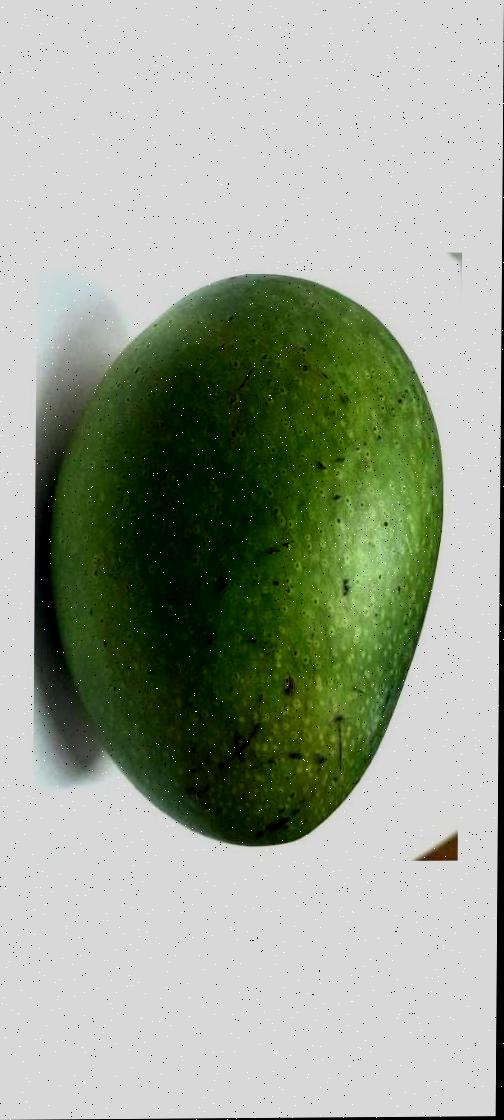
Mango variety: Ashshina Zhinuk